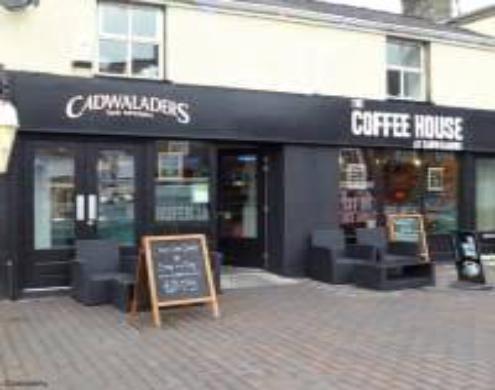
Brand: Cadwalader's Ice Cream
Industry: Food